Gender disparities in health

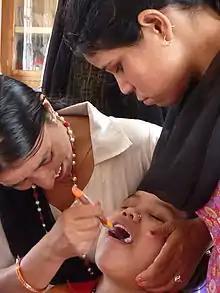
Training rural women in Oral Health Promotion activities in Nepal

The World Health Organization defines health systems as "all the activities whose primary purpose is to promote, restore, or maintain health". However, factors outside of healthcare systems can influence the impact healthcare systems have on the health of different demographics within a population. This is because healthcare systems are known to be influenced by social, cultural, and economic frameworks. As a result, health systems are regarded as not only "producers of health and health care", but also as "purveyors of a wider set of societal norms and values," many of which are biased against women.